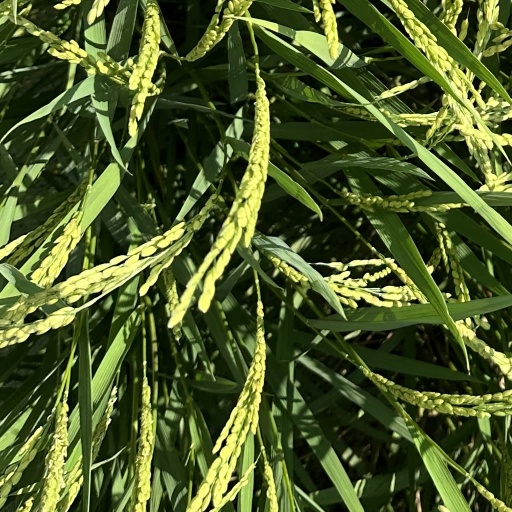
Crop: rice